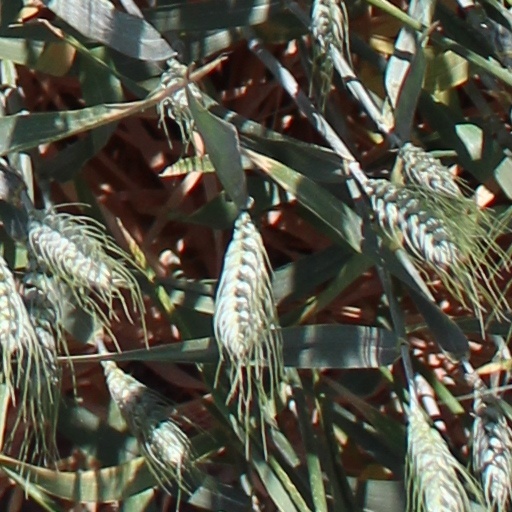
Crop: wheat